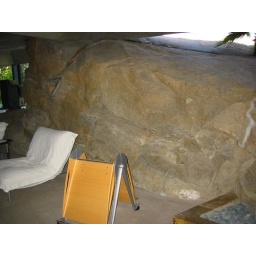
rocks in bedroom